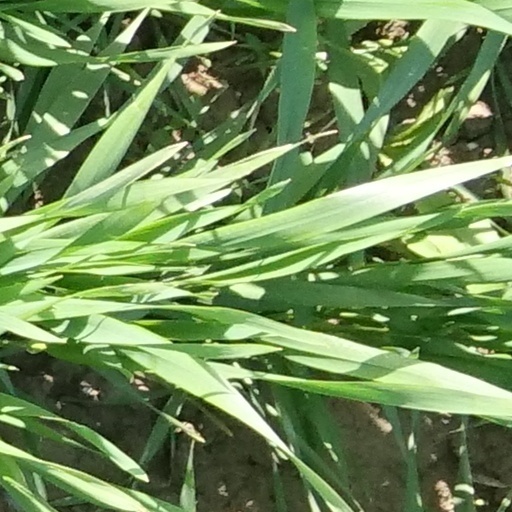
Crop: wheat